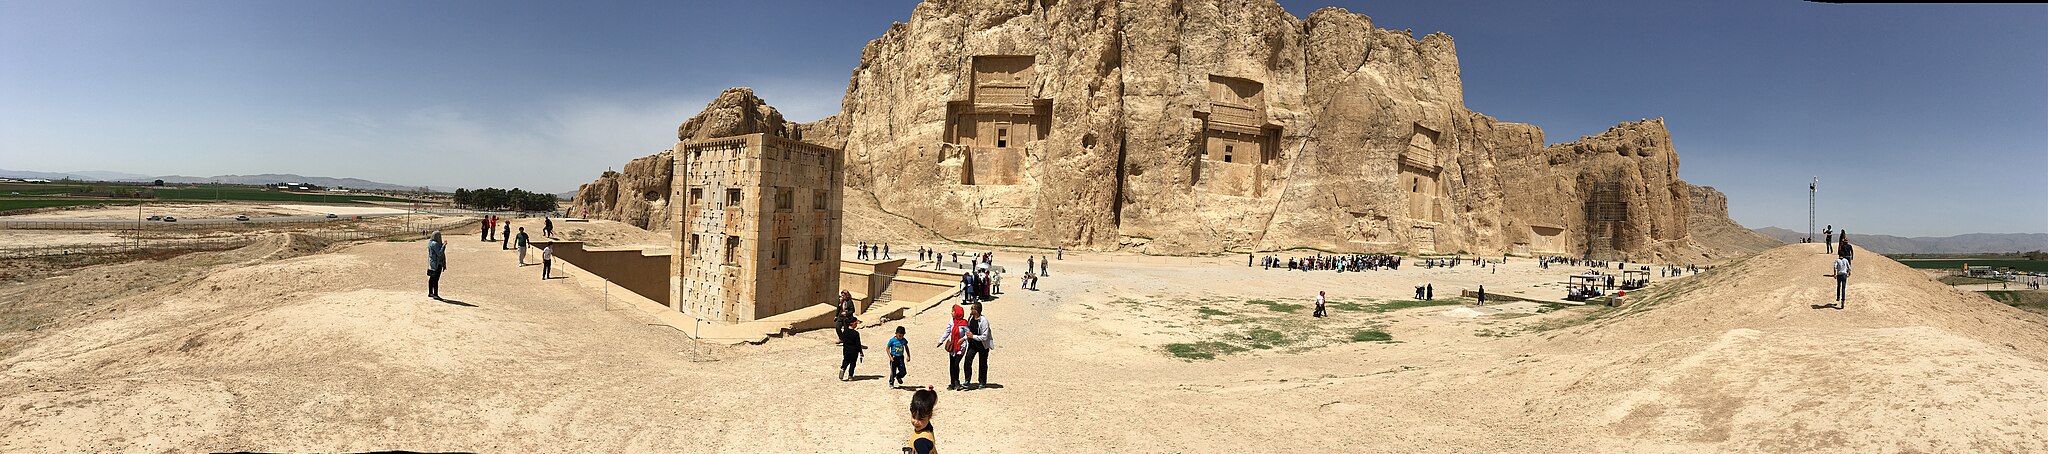
Title: Naghsh
Date: 2018-03-23 13:03:37
Categories: Naqsh-e Rustam, Images from Wiki Loves Monuments 2018, Self-published work, Cultural heritage monuments in Iran with known IDs, Uploaded via Campaign:wlm-ir, Images from Wiki Loves Monuments in Marvdasht, Iran photographs taken on 2018-03-23, Images from Wiki Loves Monuments 2018 in Iran